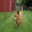
Label: dog